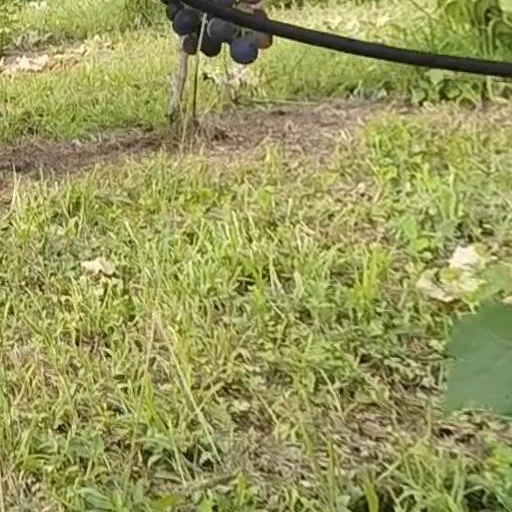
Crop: grape